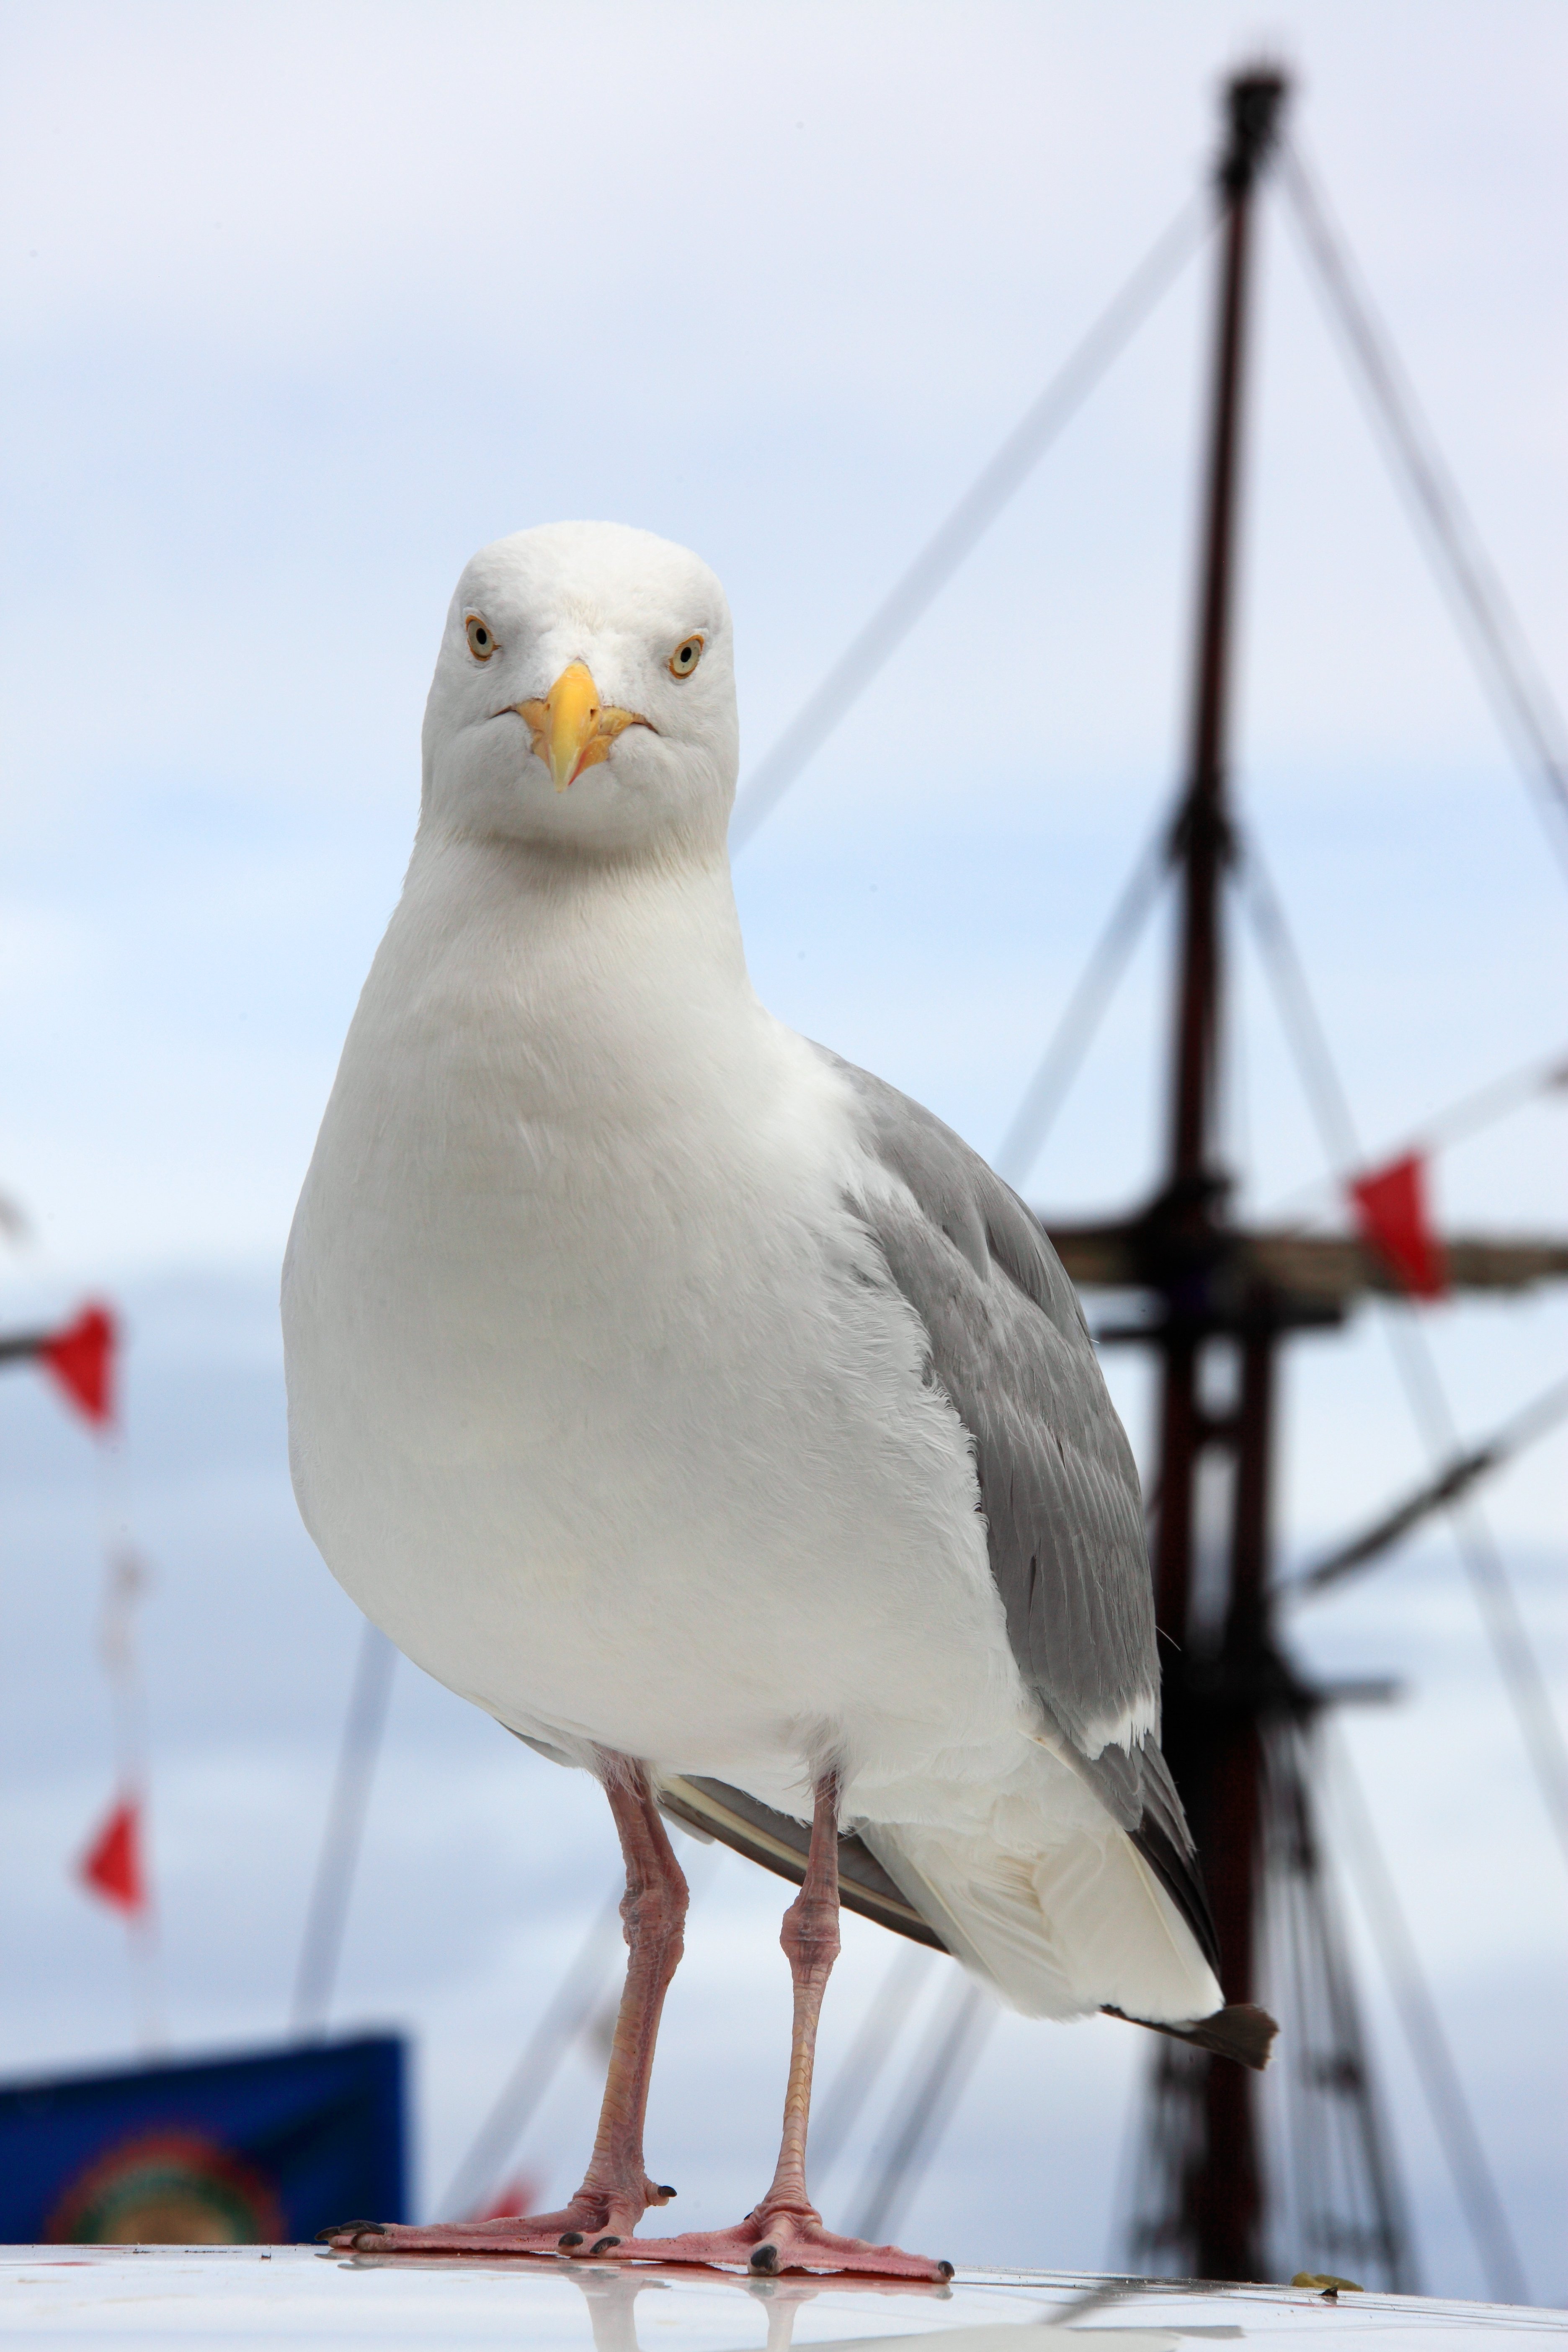
sea, bird, wing, white, boat, animal, seabird, ship, seagull, looking, wildlife, gull, beak, feather, fauna, eyes, feathers, eye, look, vertebrate, watching, charadriiformes, european herring gull